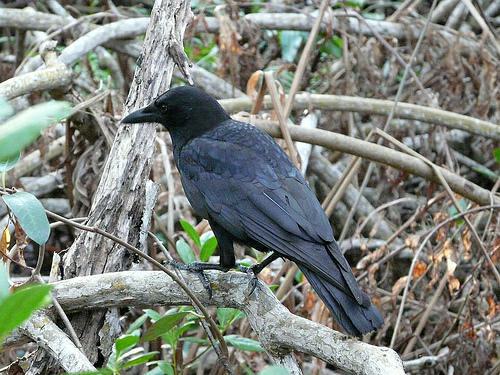
A photo of a fish crow